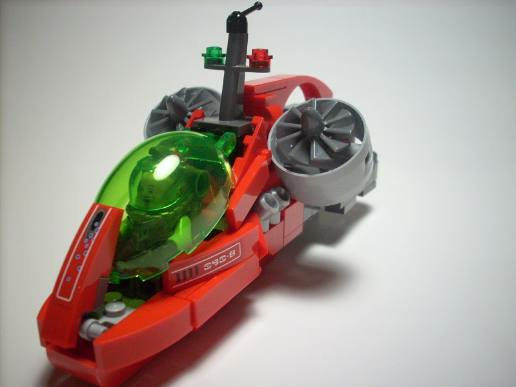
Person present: No